Roland Young

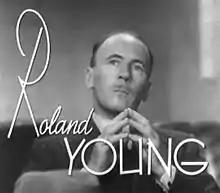
Trailer for "Topper Takes a Trip" (1938)

Roland Young (11 November 1887 – 5 June 1953) was an English-born actor. He began his acting career on the London stage, but later found success in America and received an Academy Award nomination for his role in the film "Topper" (1937).